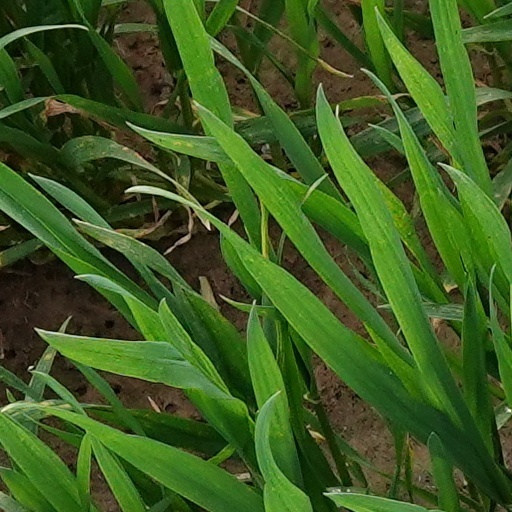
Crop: wheat